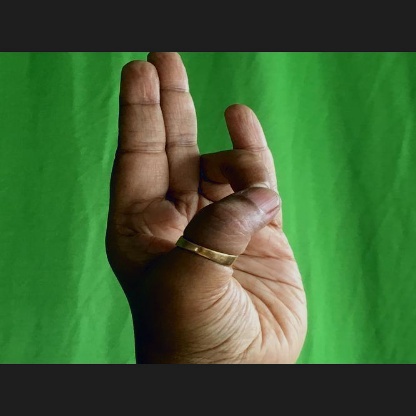
Mudra: Mayura